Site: brandenburg
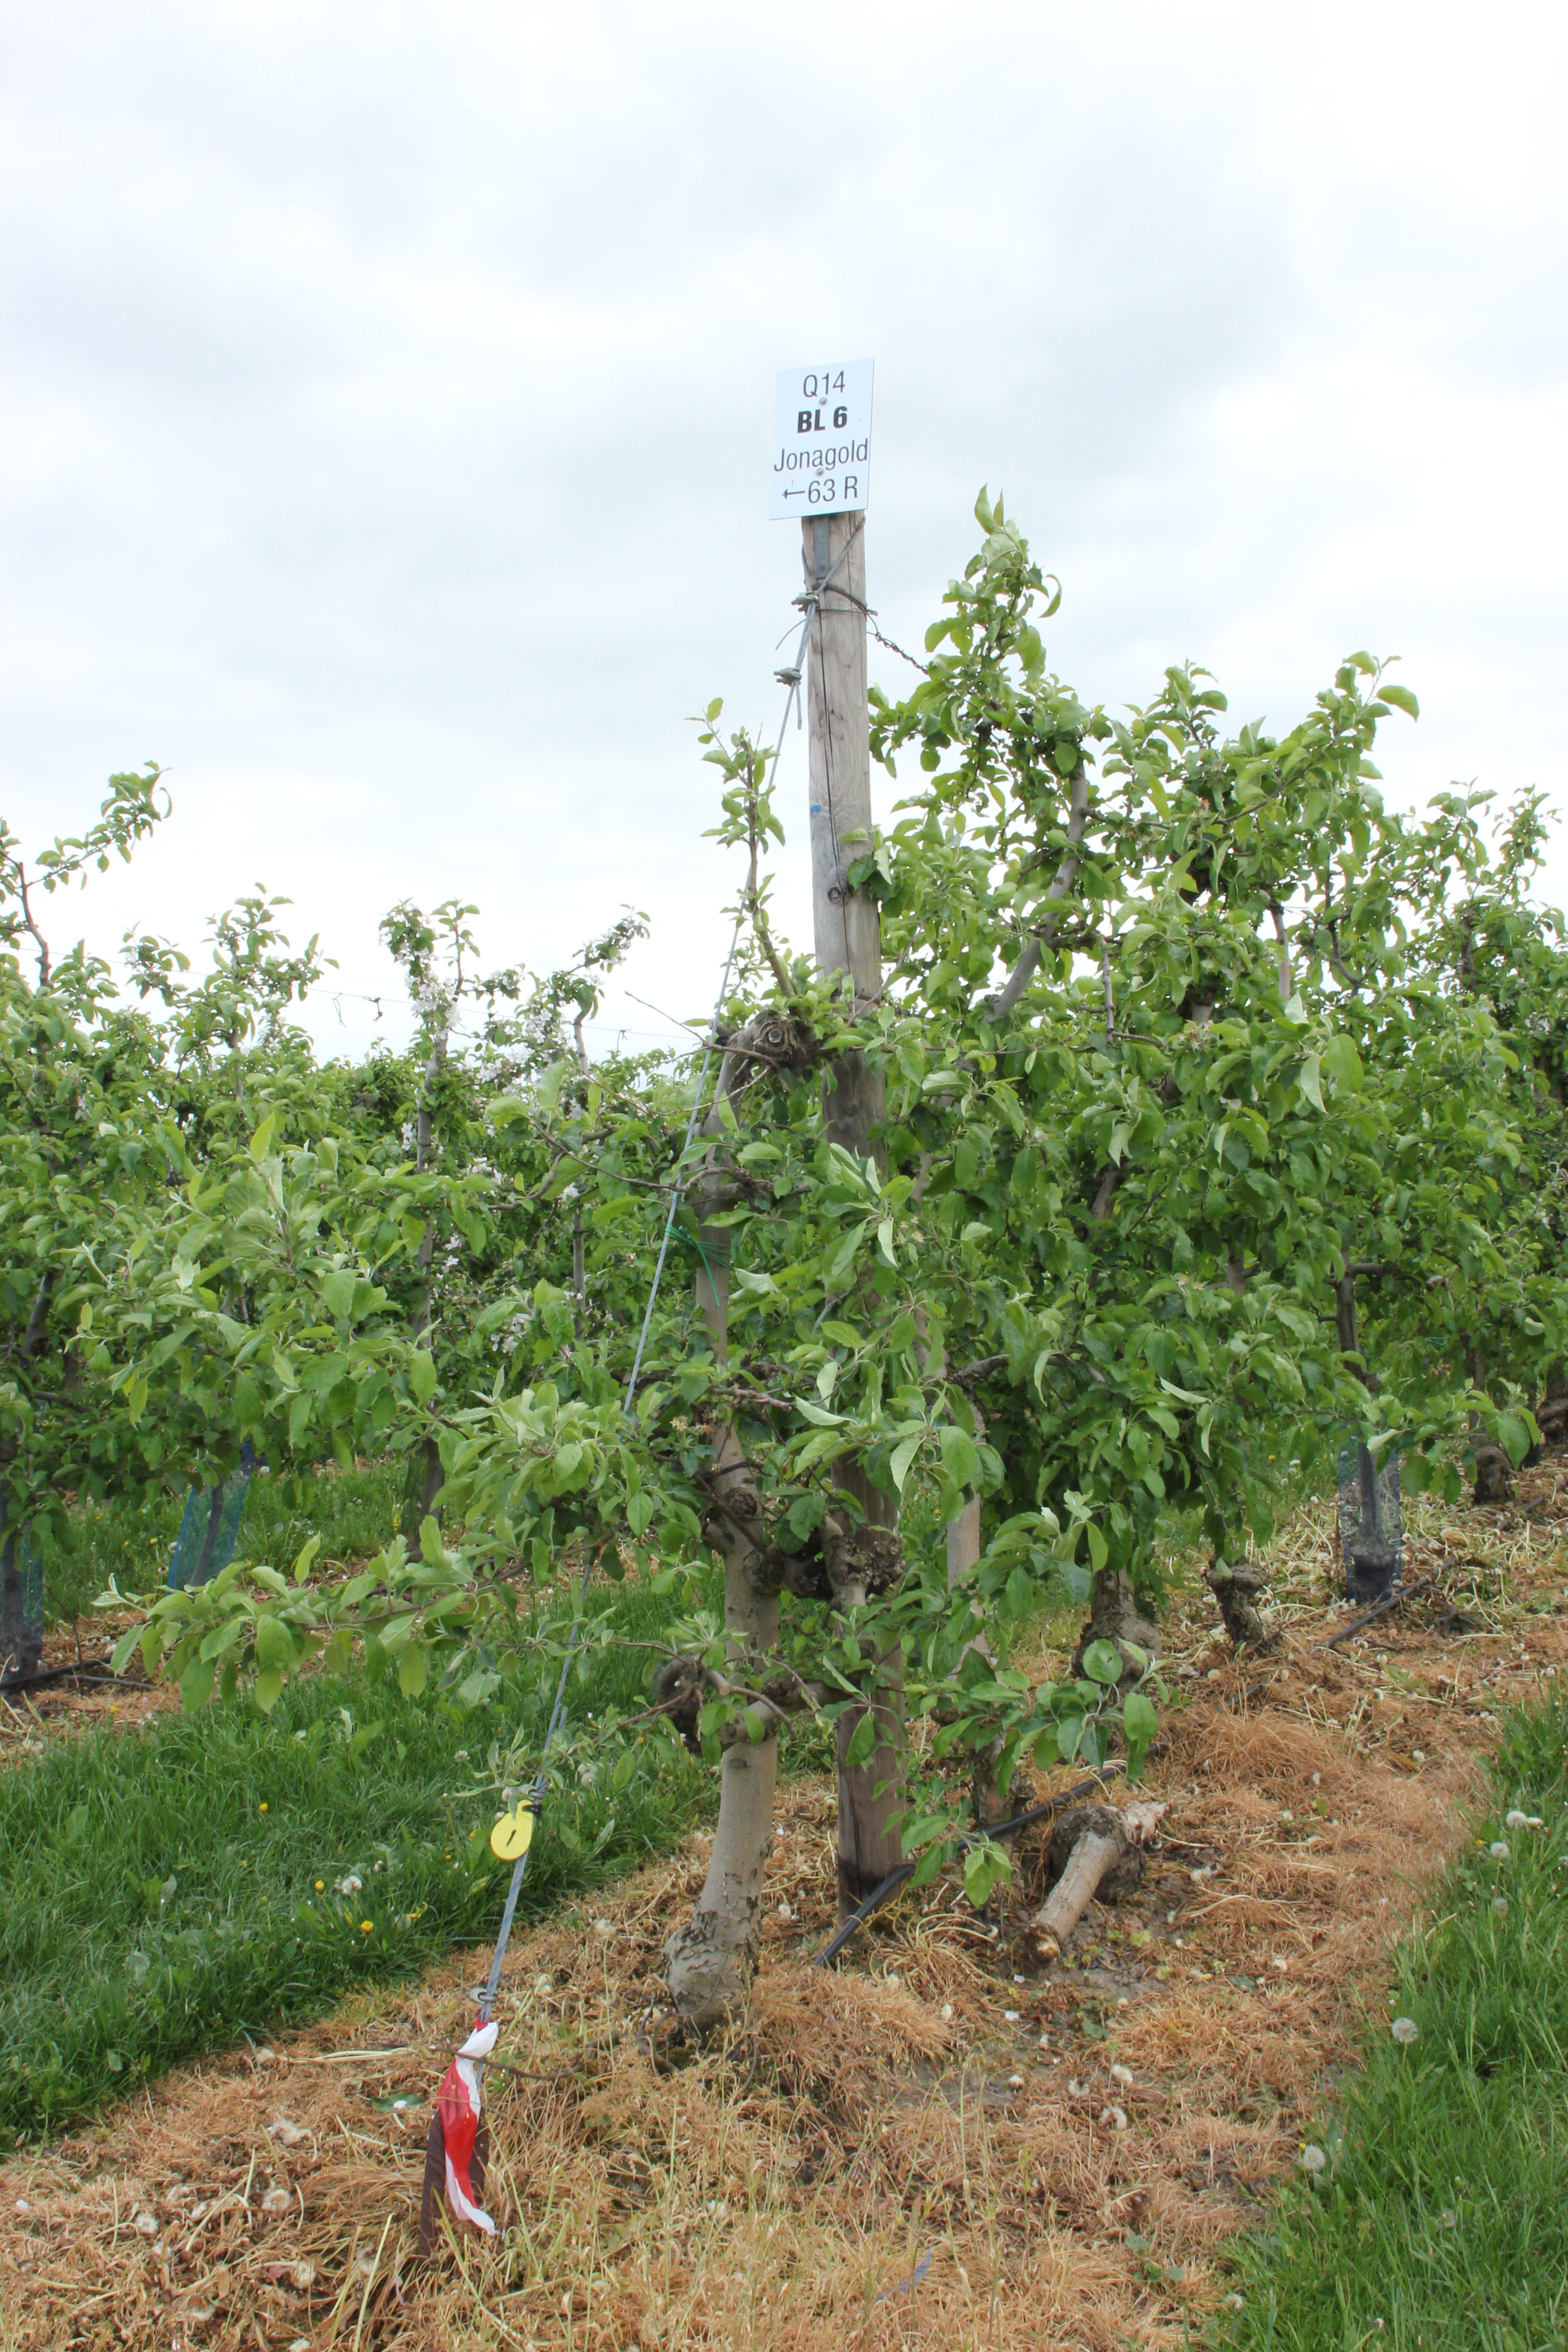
Growth stage (BBCH 67): Flowering